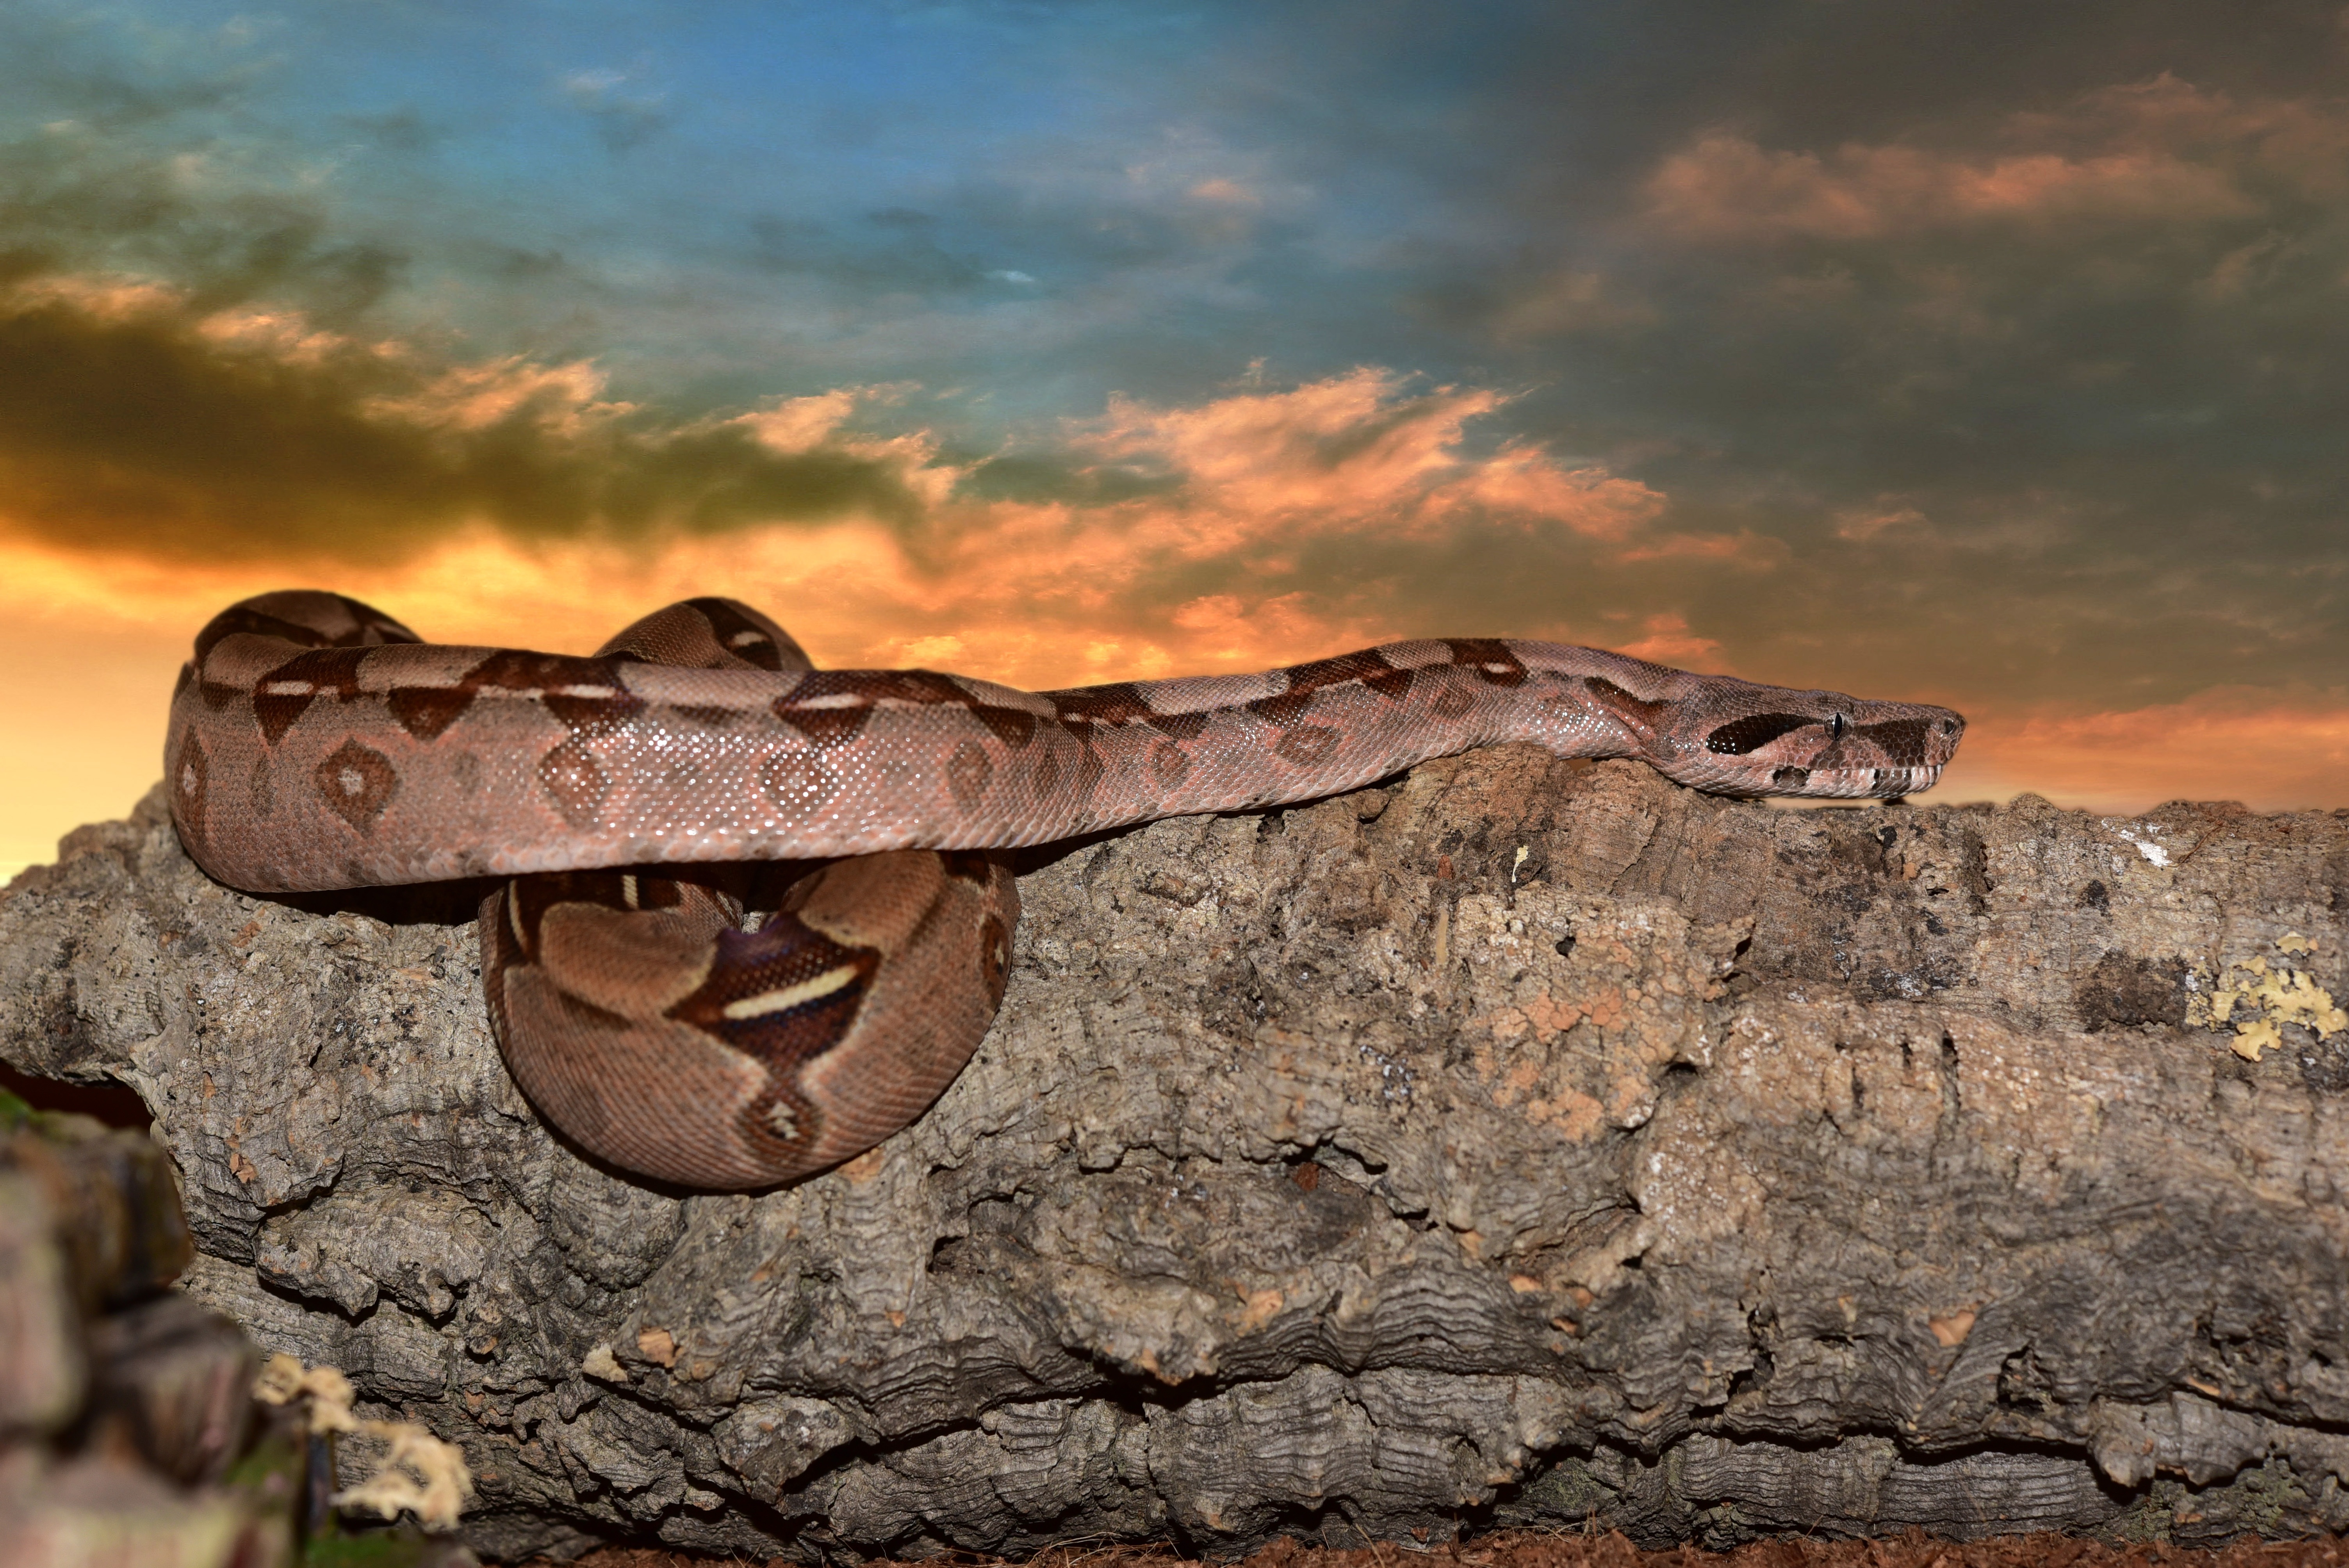
nature, rock, sunset, animal, small, reptile, scale, close, security, head, lurking, snake, creature, terrarium, constrictor, non toxic, boa, mouse hunter, emperor snake, red tailed boa, boa imperator